European route E30

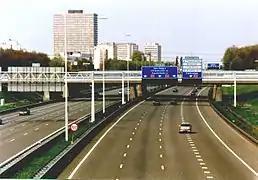
E30 near The Hague

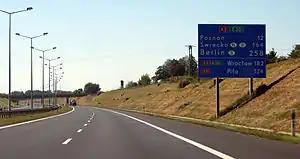
A2/E30 near Poznań Komorniki interchange

The Russian stretch of this road coincides partly with the Asian Highway Network's AH6 (though this latter highway passes through Petropavl, Kazakhstan in its stretch between Chelyabinsk and Omsk, unlike the E 30). The E 30 follows the Russian main road M1 Belarus-Moscow, M5 Moscow-Chelyabinsk, and R254 Chelyabinsk-Kurgan. It goes along minor roads past Ishim to avoid the Kazakh border towards Omsk.